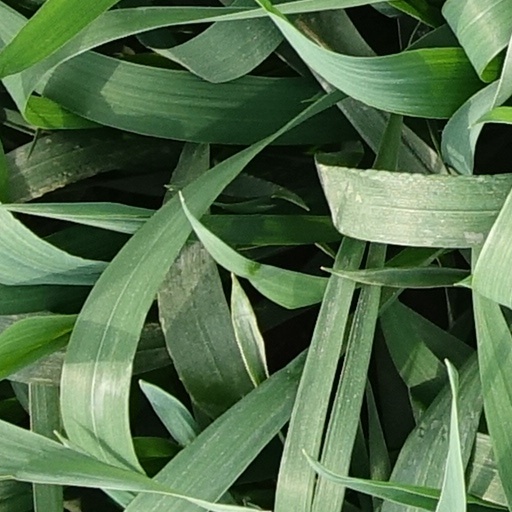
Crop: wheat